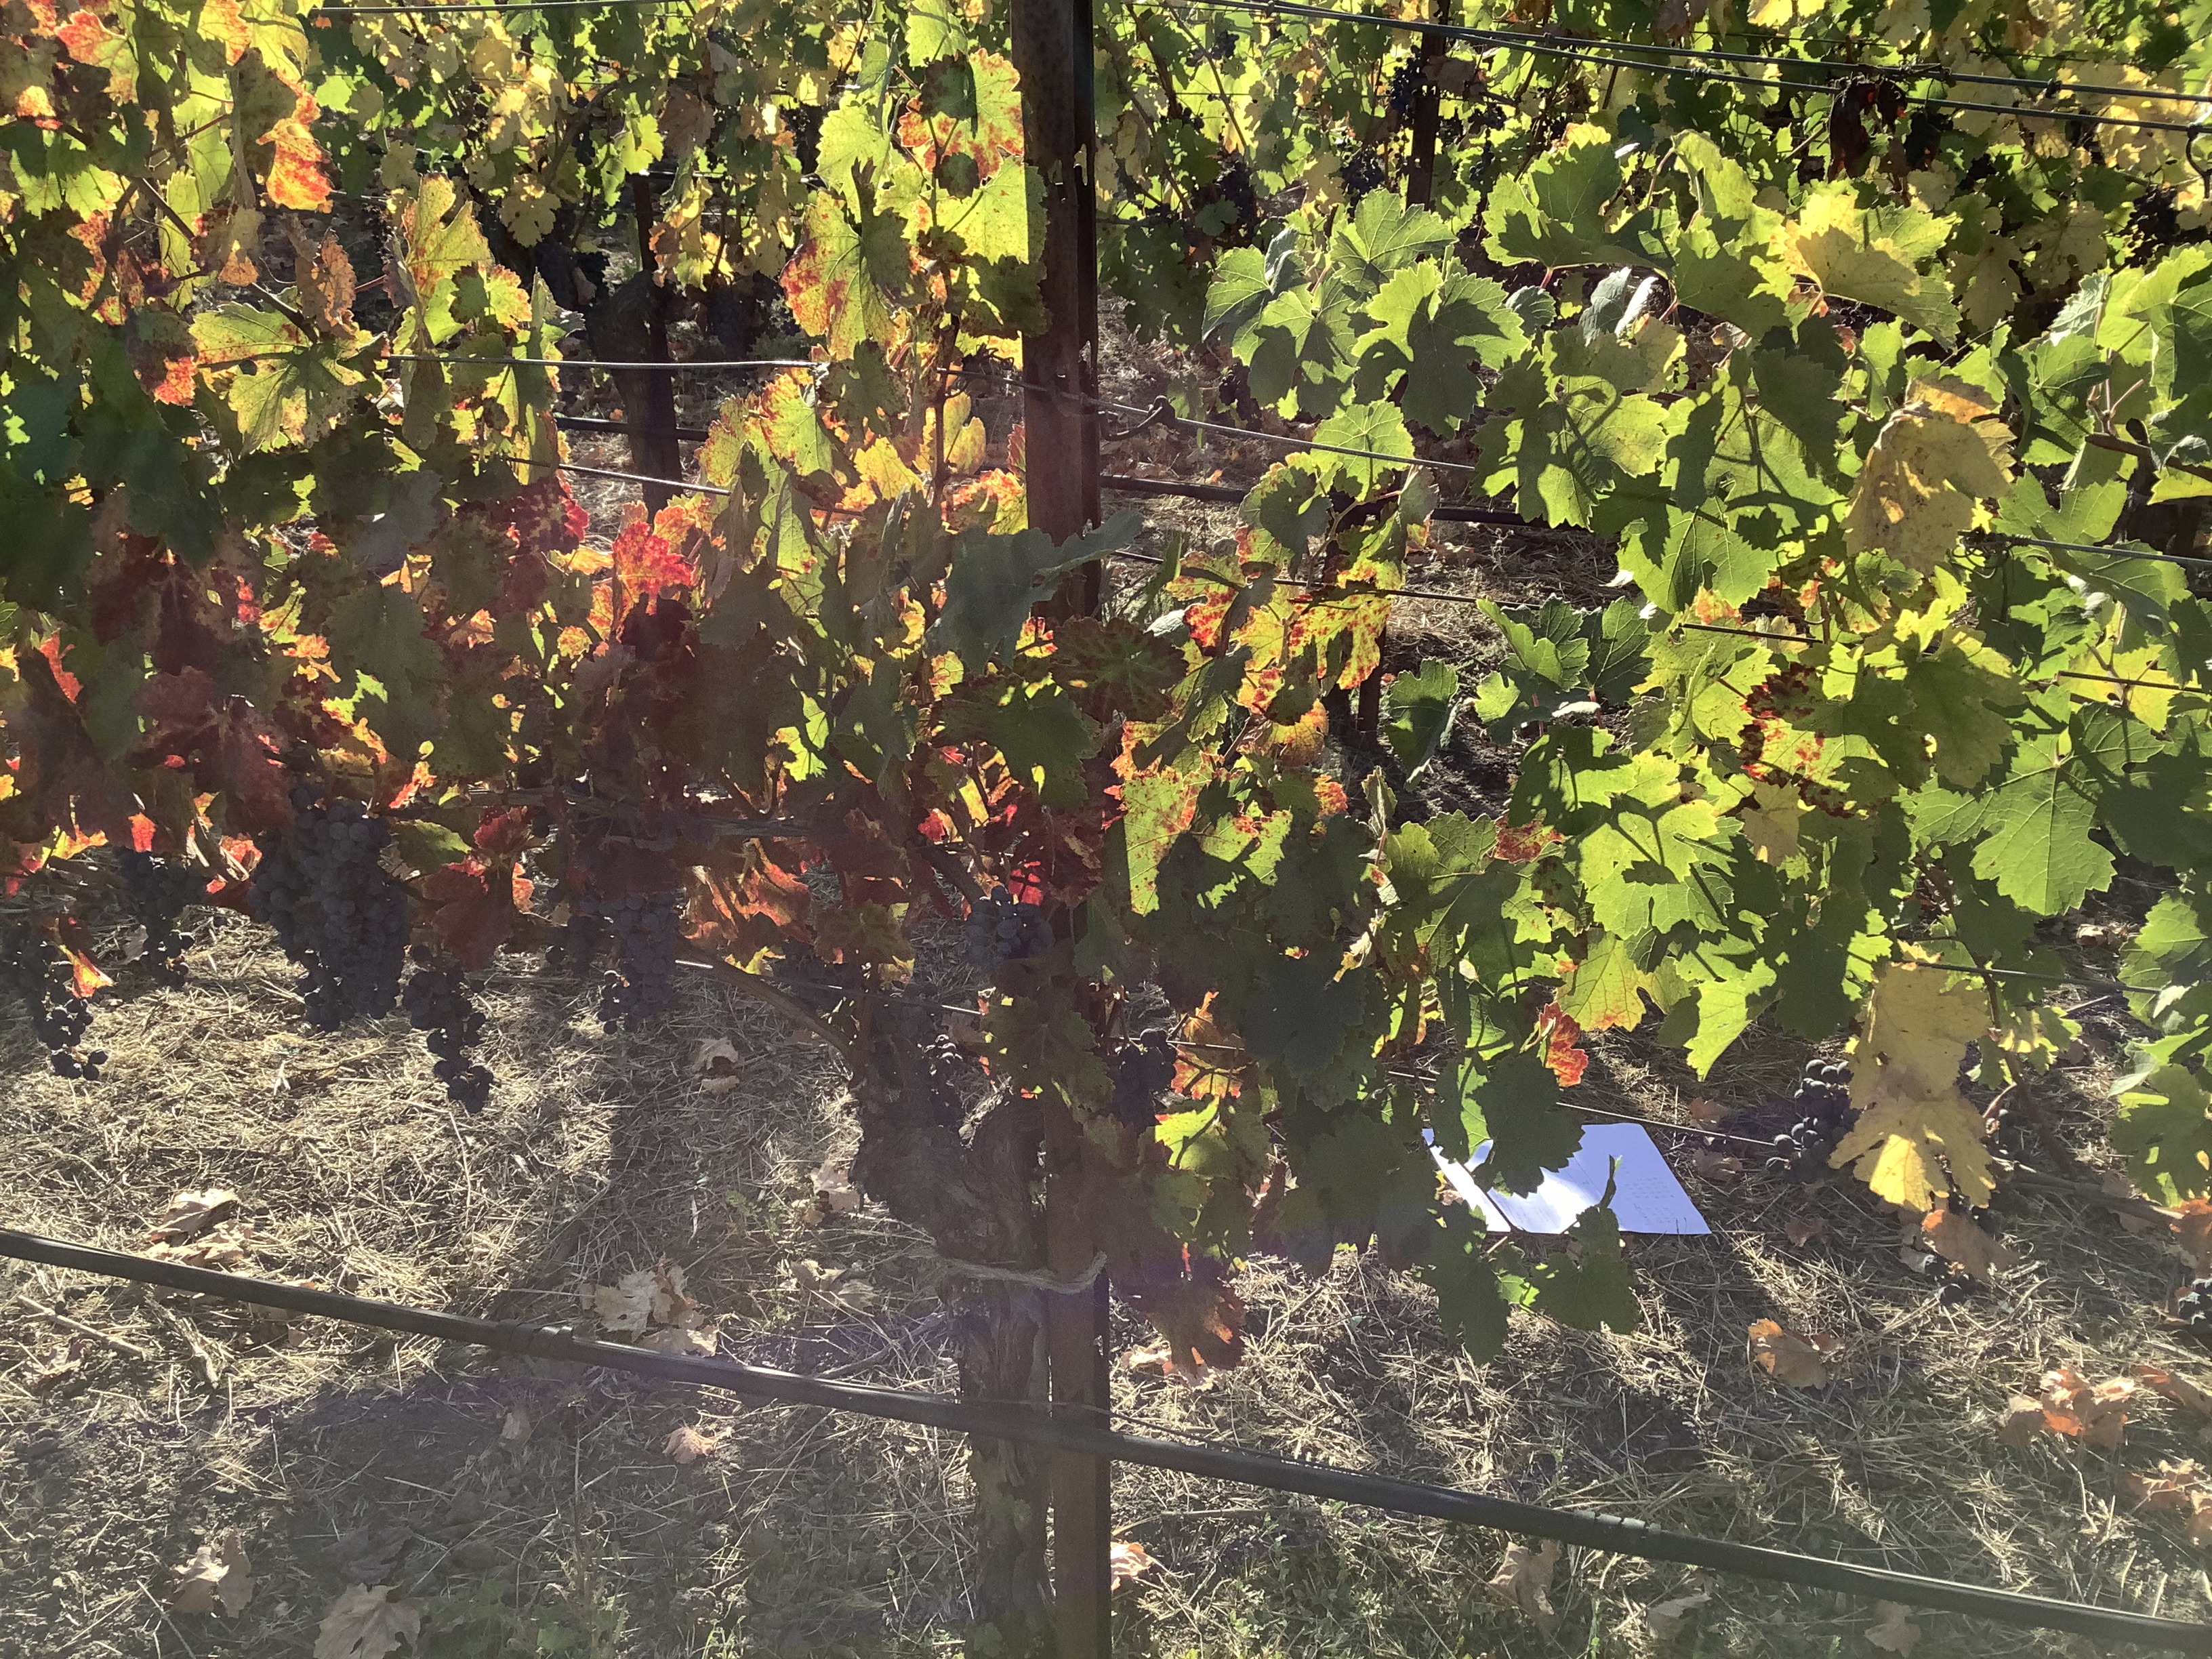
Label: Red Blotch